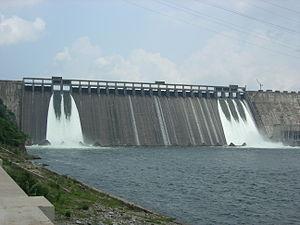
Dandong est une ville-préfecture portuaire de l'est de la province du Liaoning dans le nord-est de la Chine. Elle était autrefois connue sous les noms d’Andong et d’Antung. Elle est située sur le golfe de Corée et le Yalou, fleuve qui marque la frontière entre la Chine et la Corée du Nord. La ville a une population de 780 000 habitants pour une superficie de 563 km². La zone administrative couvre une superficie de 15 200 km² et a une population de 2,4 millions d'habitants.